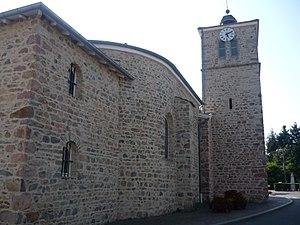
Église de Meaux-la-Montagne